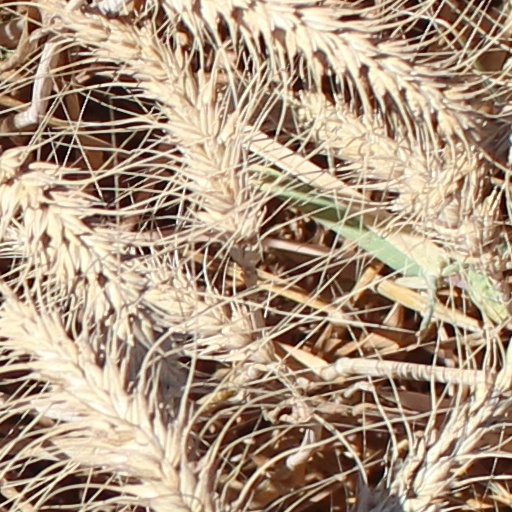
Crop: wheat